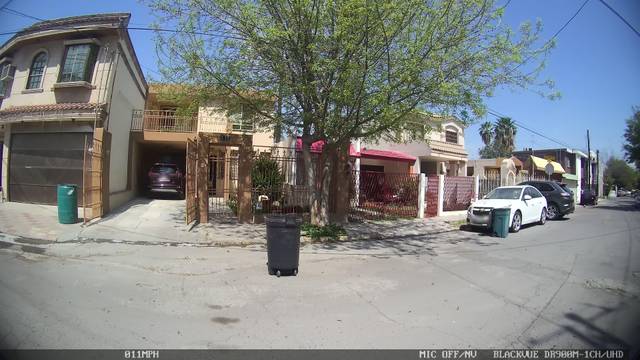
Region: Mexico
Coordinates: 25.686, -100.254